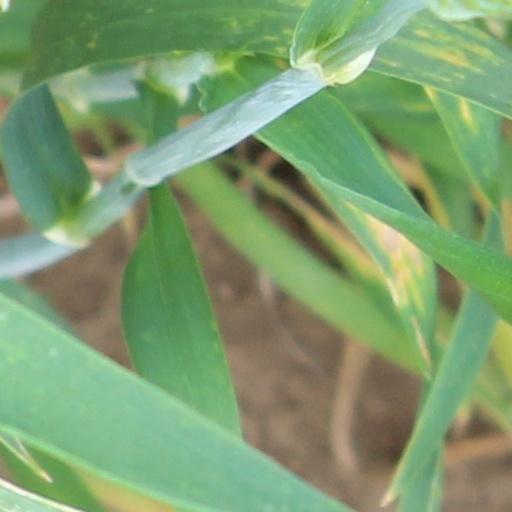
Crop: wheat